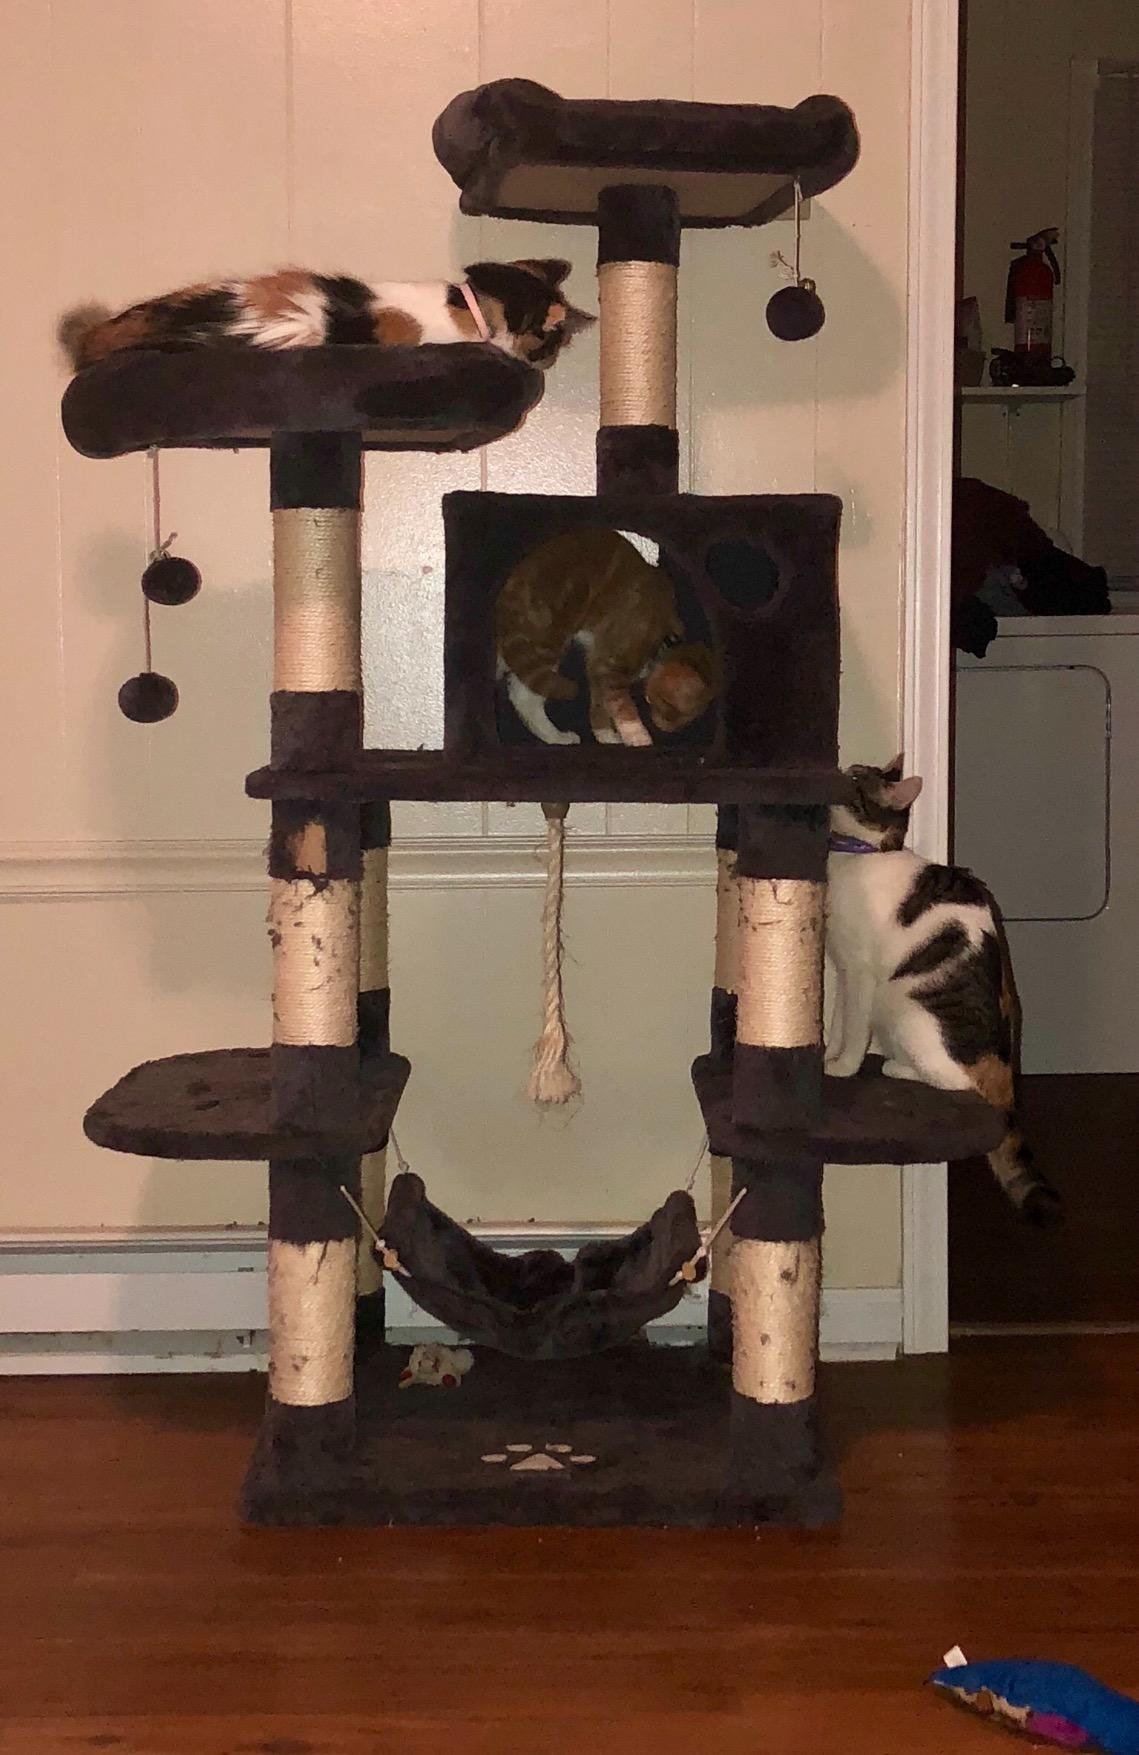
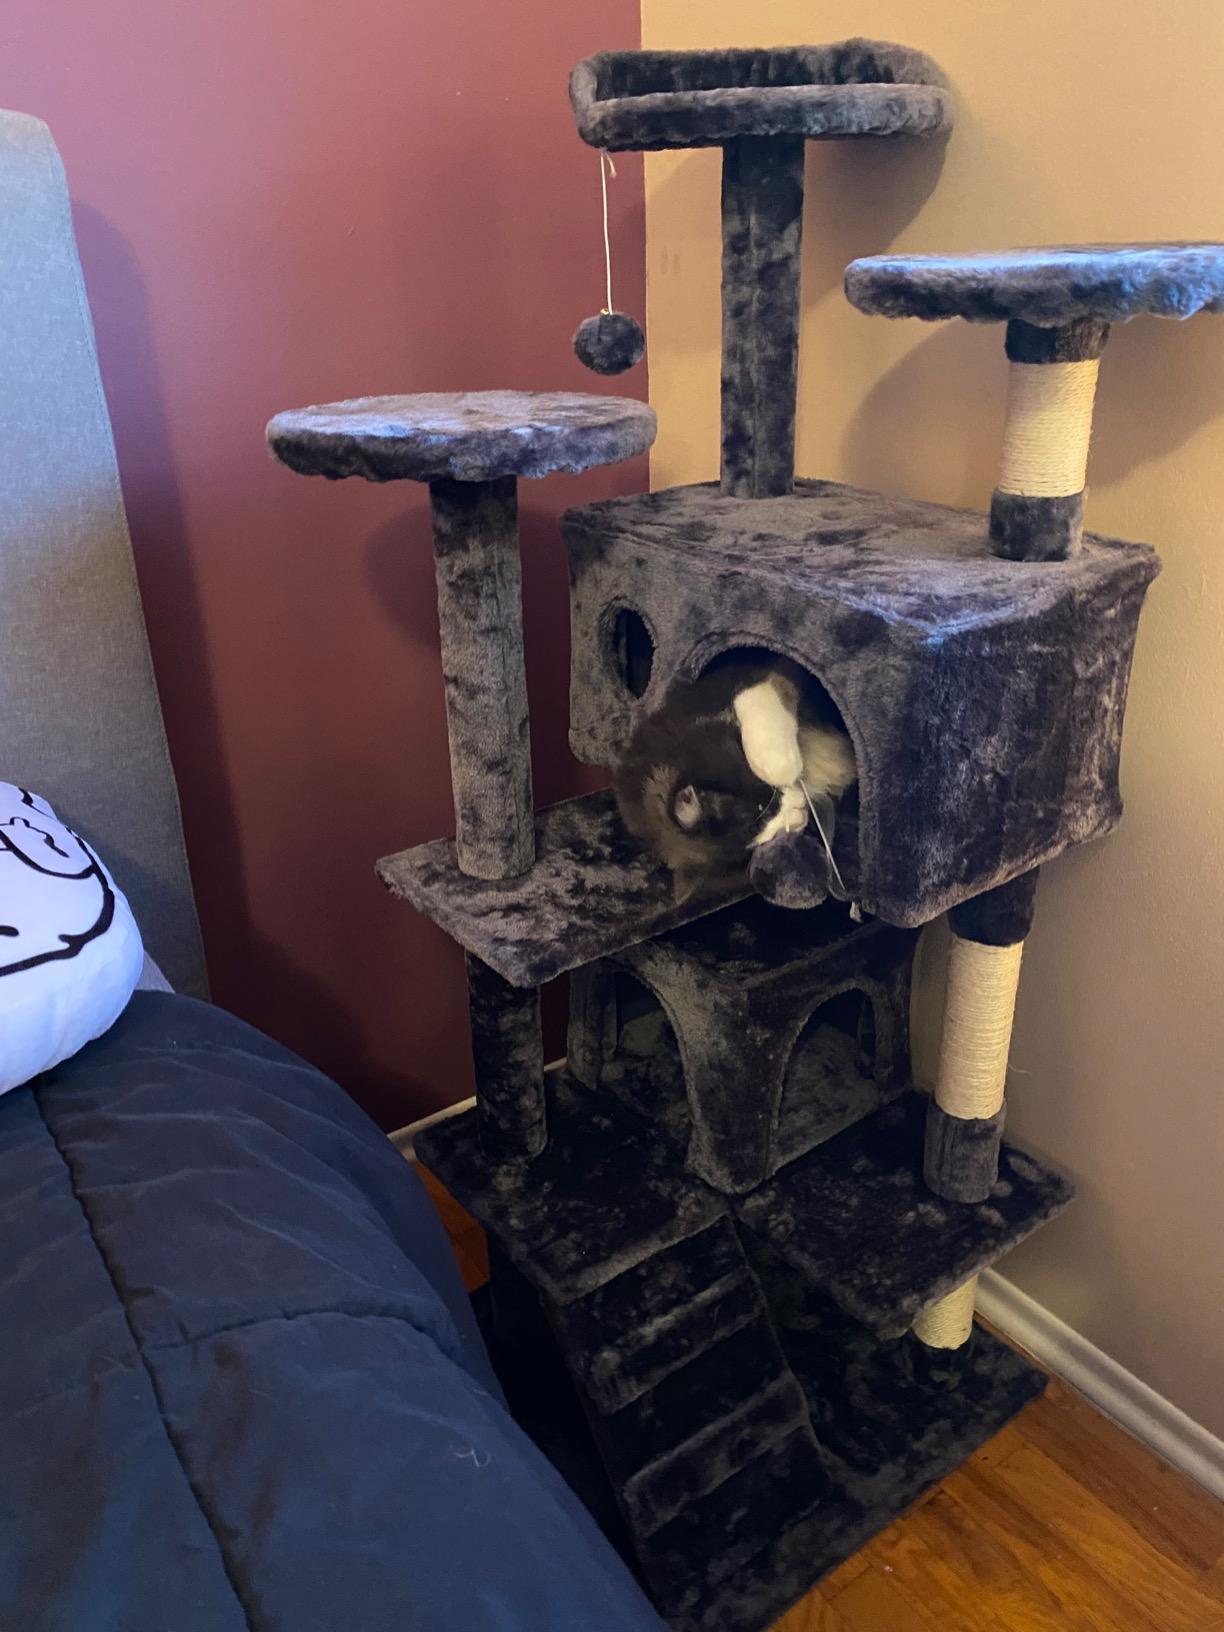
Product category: items_cat tree
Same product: no